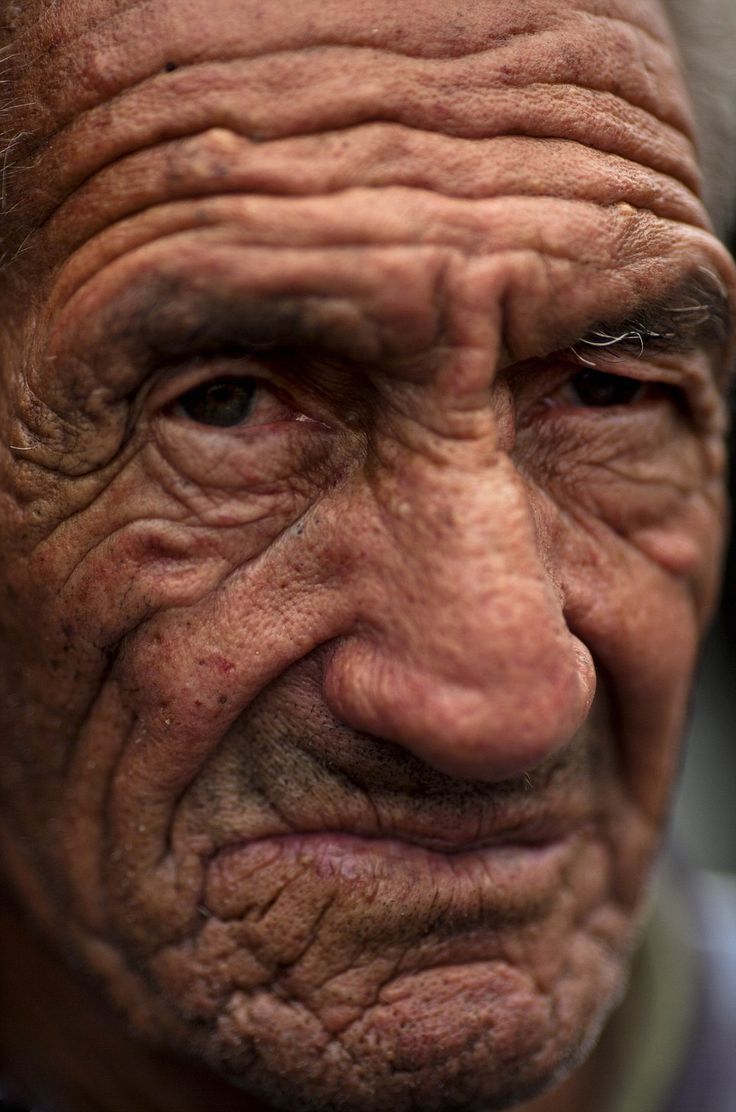
Portrait style: Real Portrait